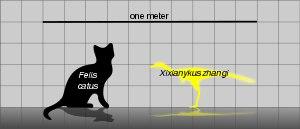
Xixianykus est un genre éteint de petits dinosaures théropodes de la famille des alvarezsauridés. Il a été trouvé en Chine dans le xian de Xixia où il a été découvert dans la formation géologique de Majiacun datée du Coniacien, soit il y a environ entre 89,8 à 86,3 millions d'années.